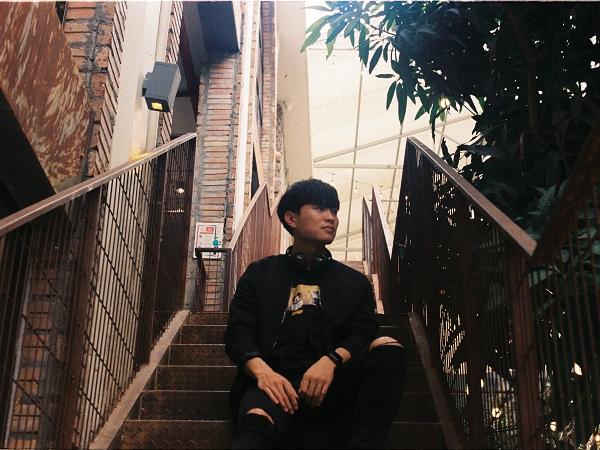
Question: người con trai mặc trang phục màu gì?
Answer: người con trai mặc trang phục màu đen